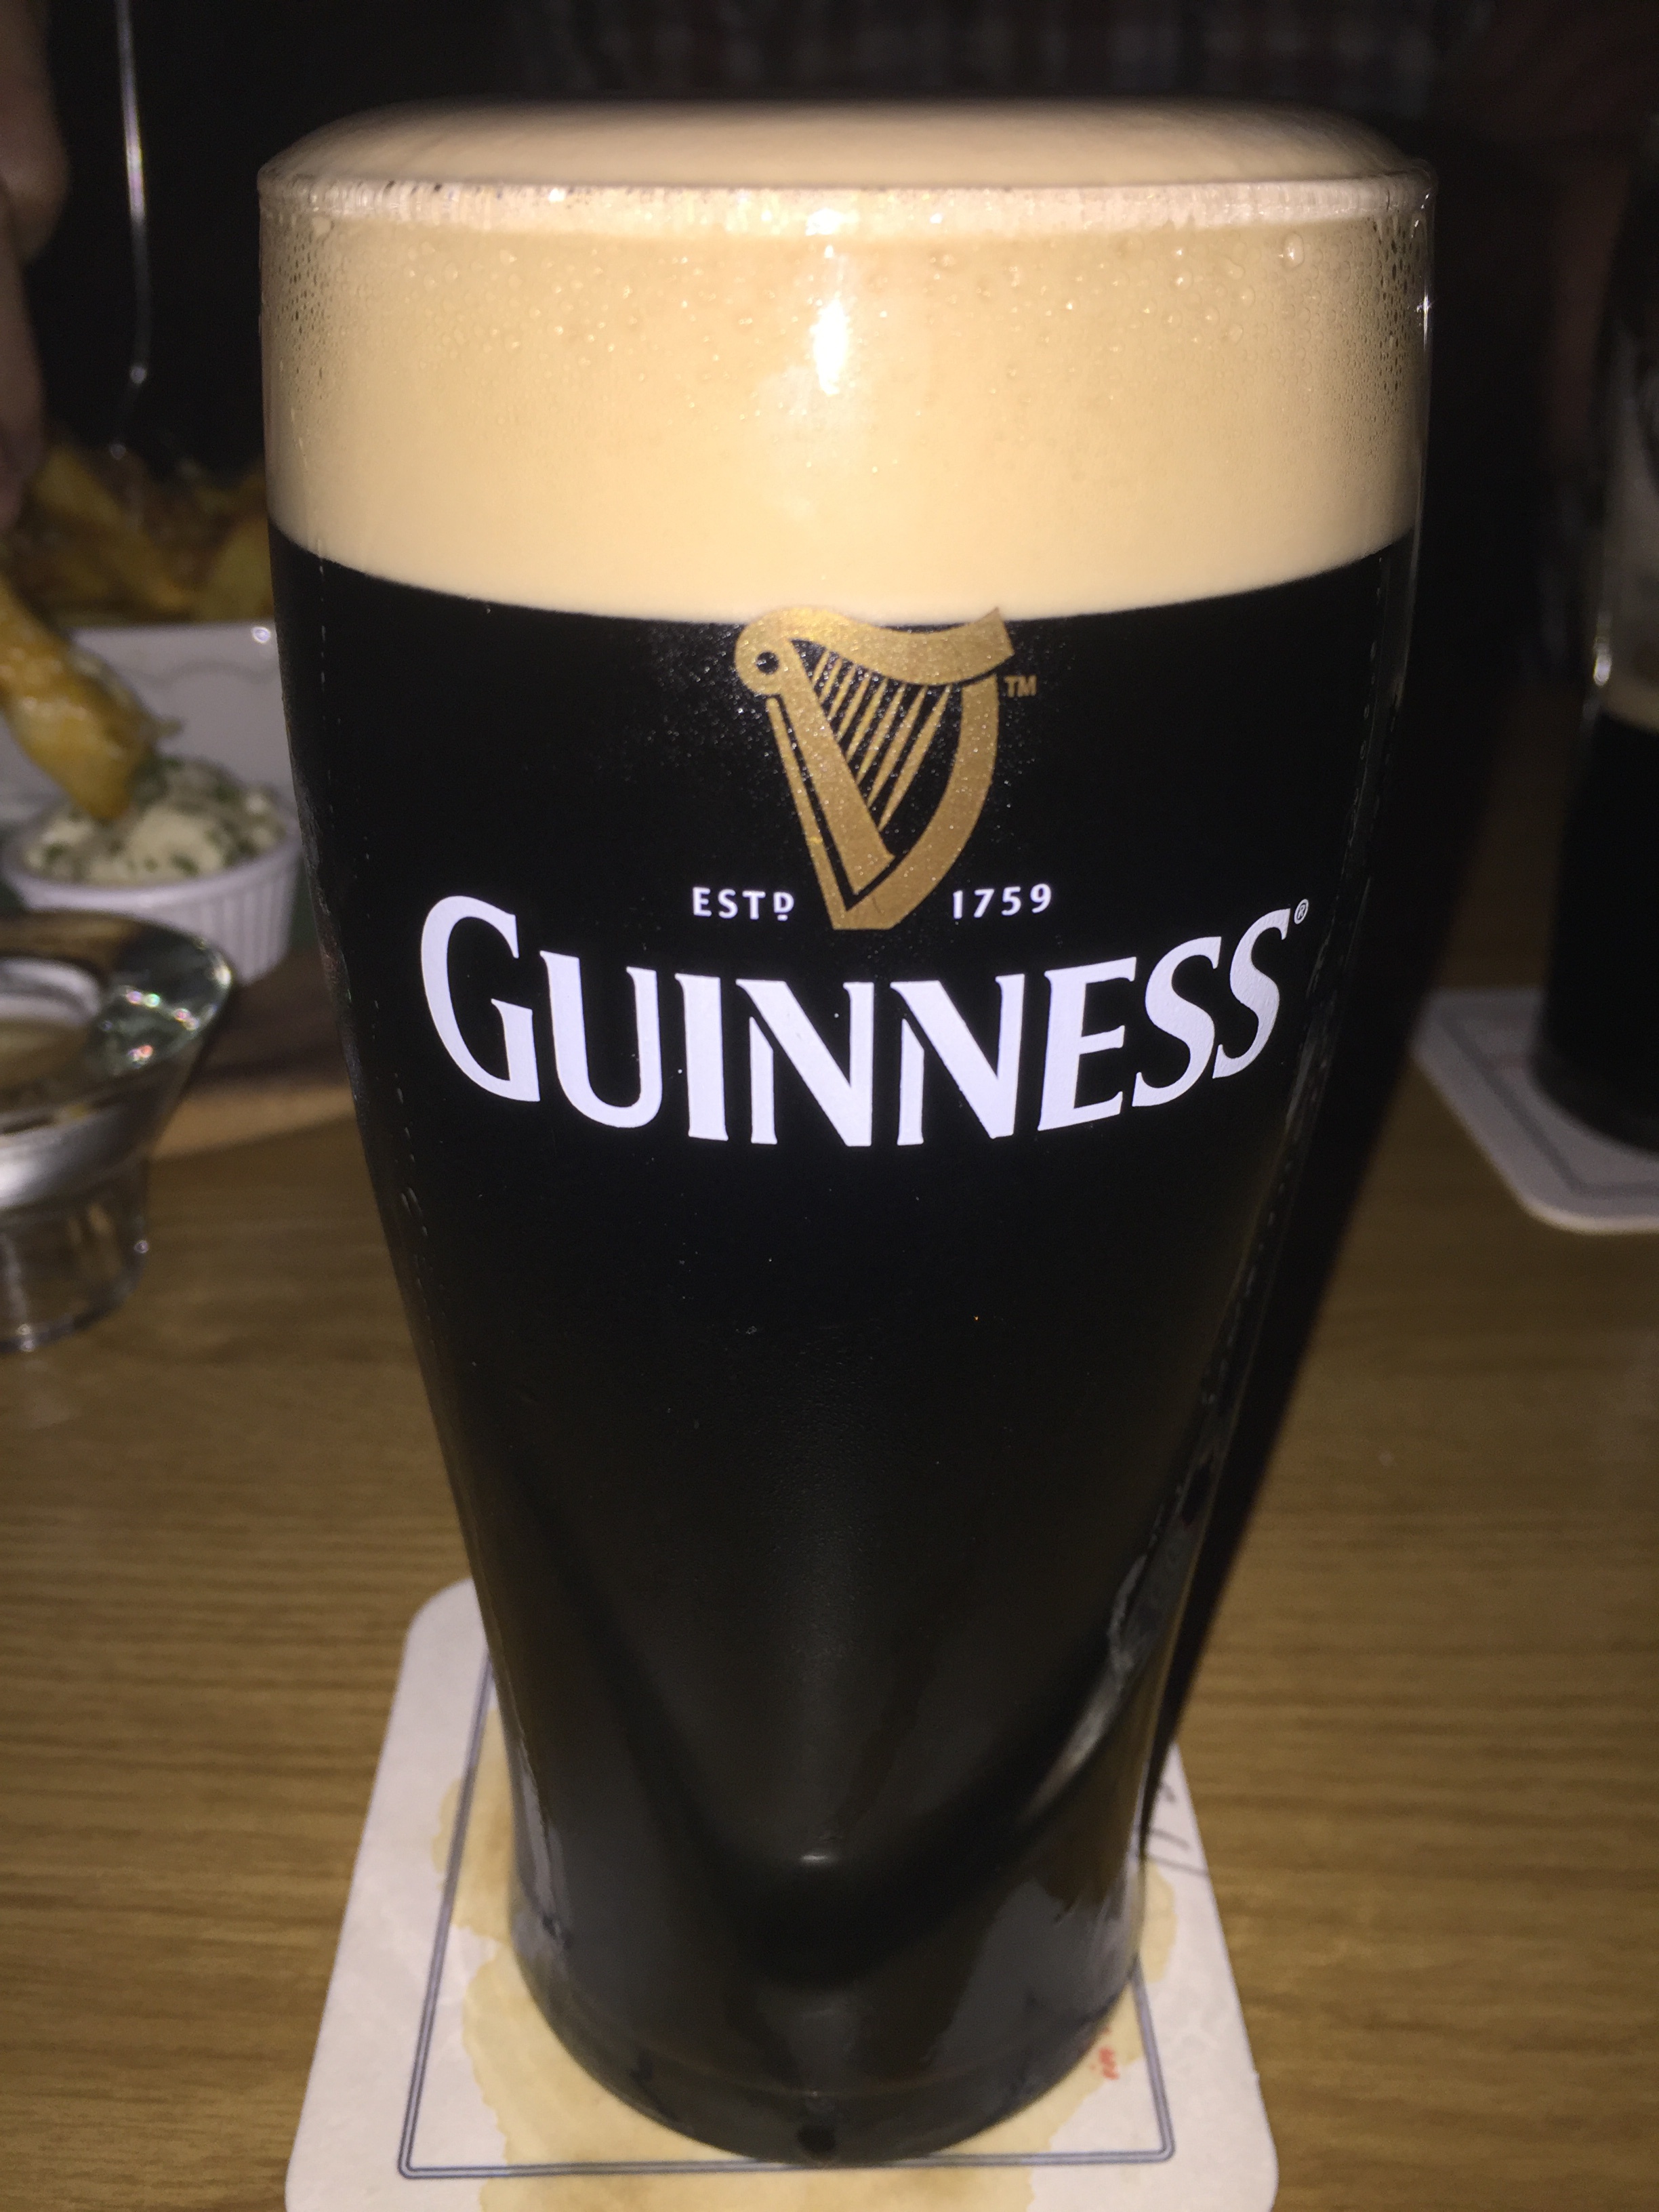
drink, beer, ireland, irish, guinness, stout, ale, alcoholic beverage, beer glass, irish pub, pint us, pint glass, drinkware